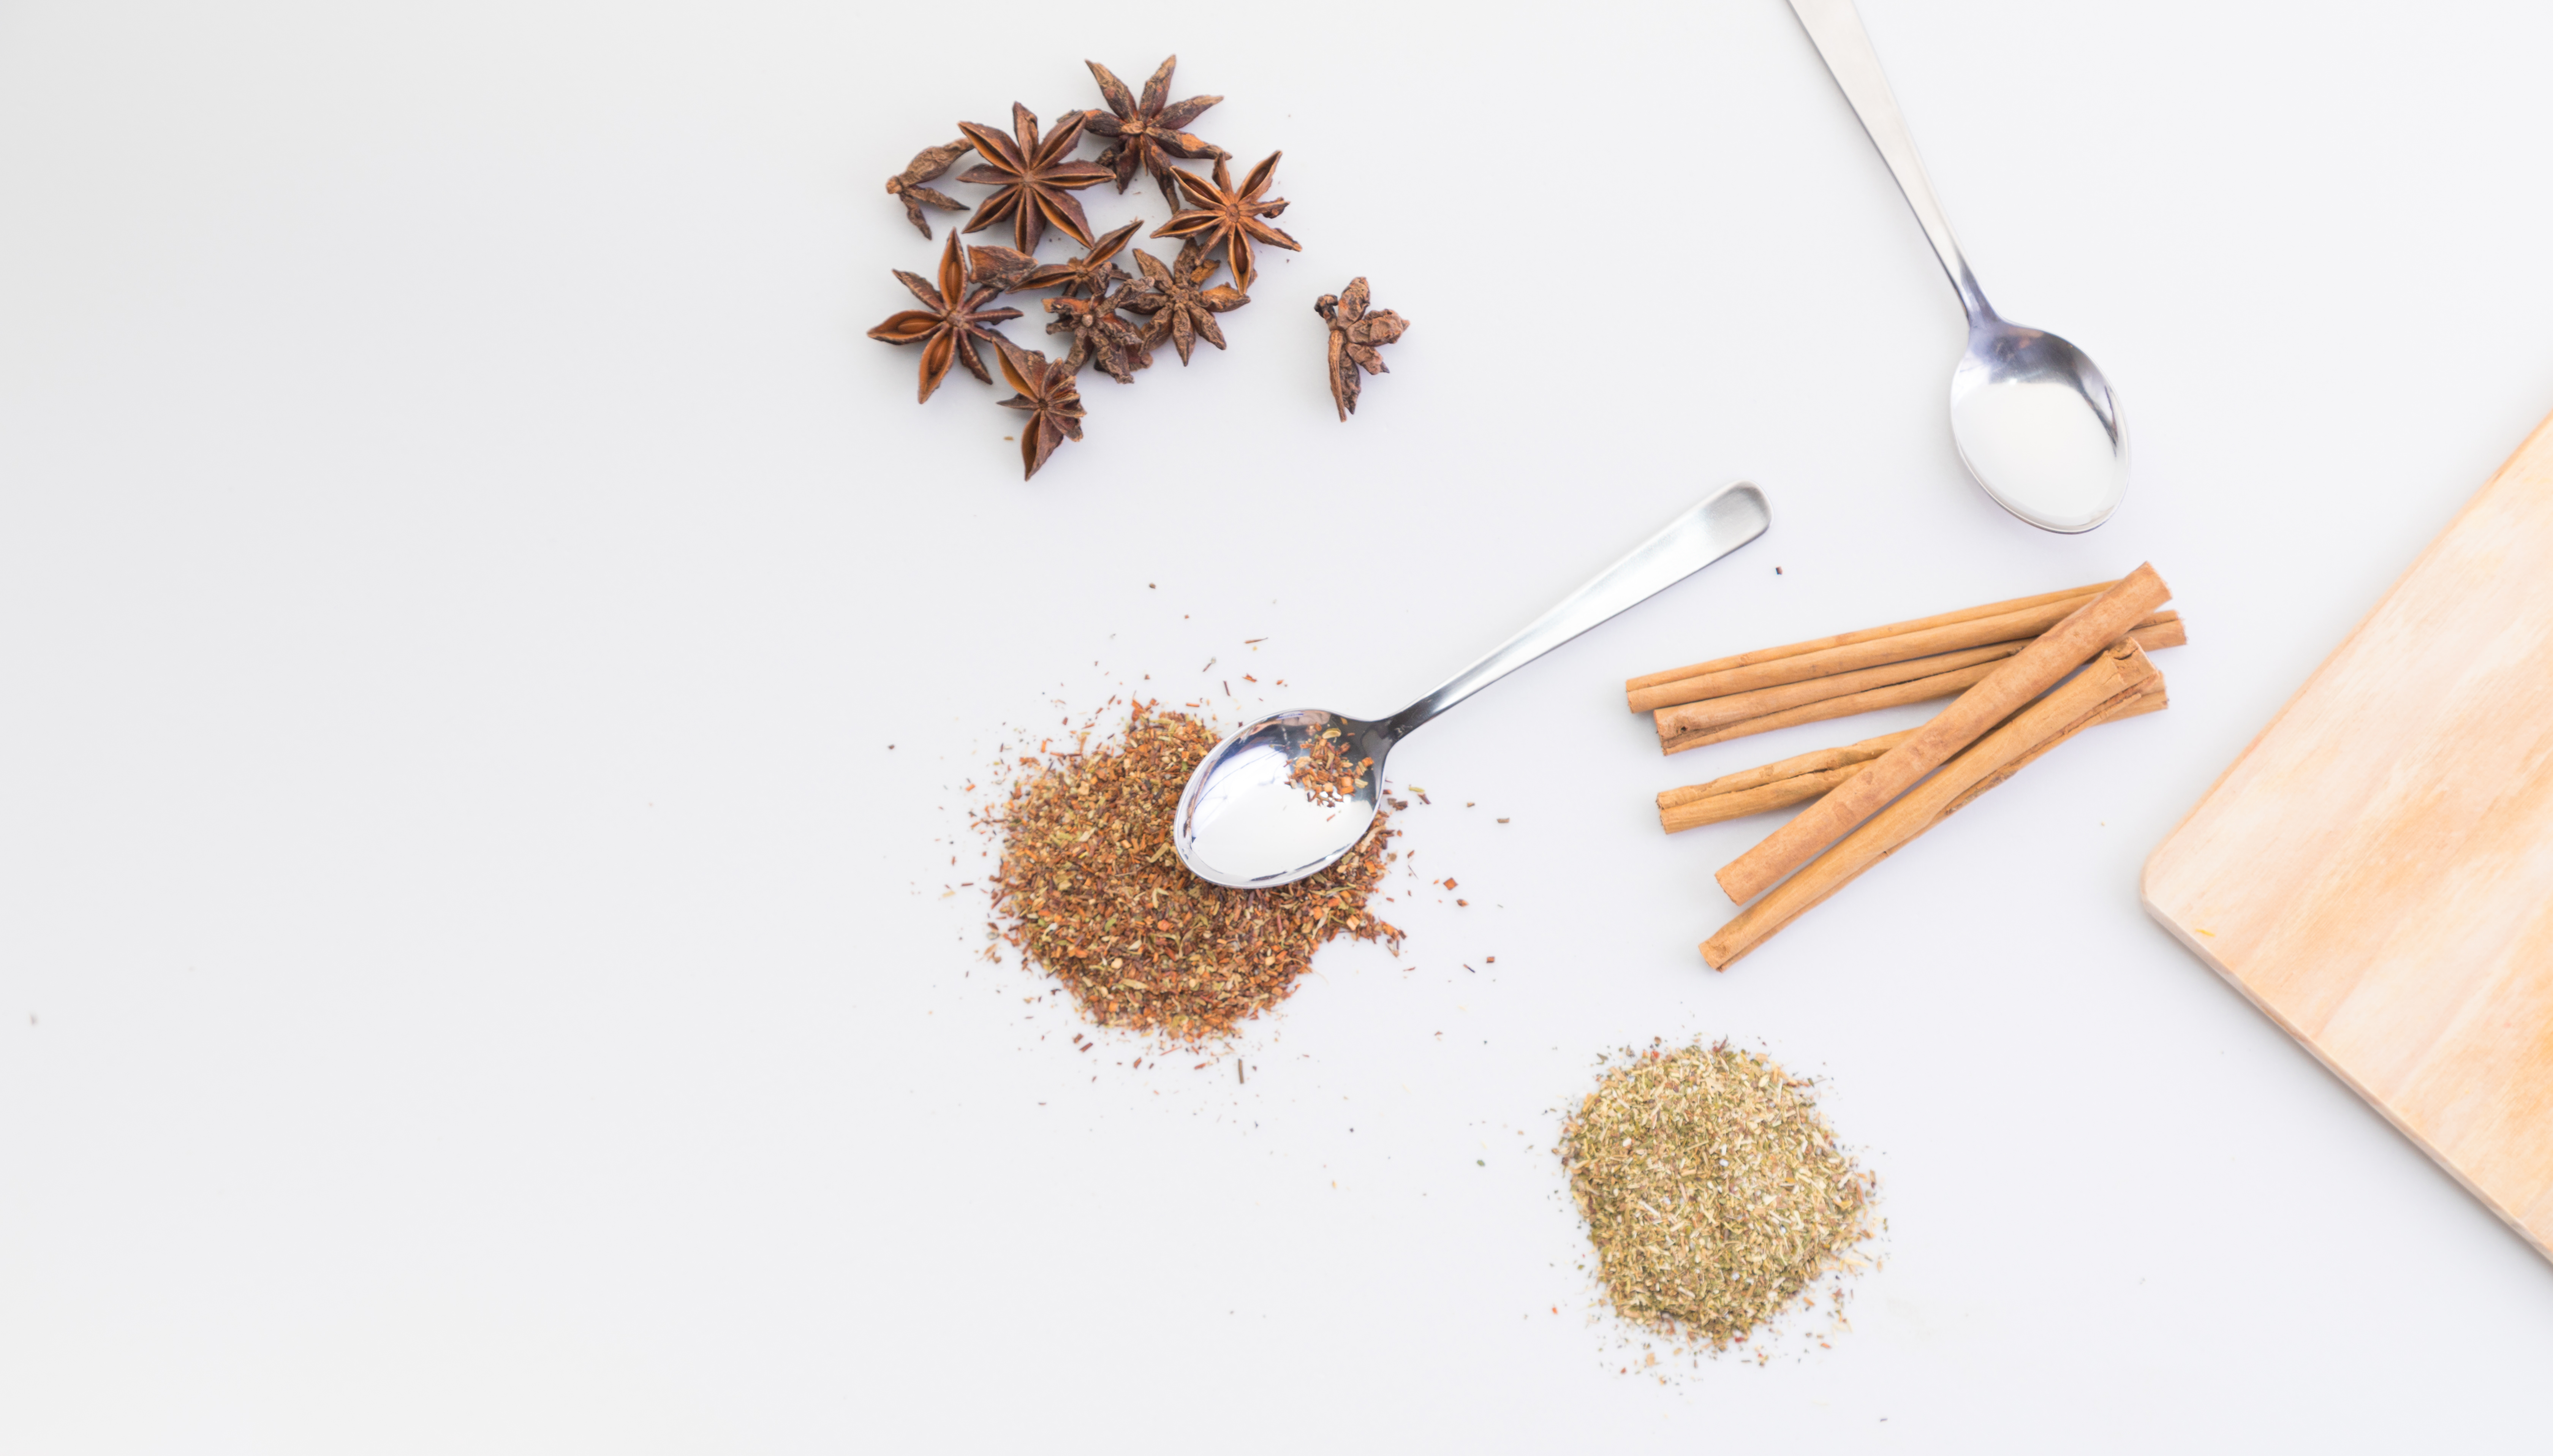
food, cinnamon, spice, seasoning, ingredient, cuisine, mixed spice, spice mix, vanilla, rooibos